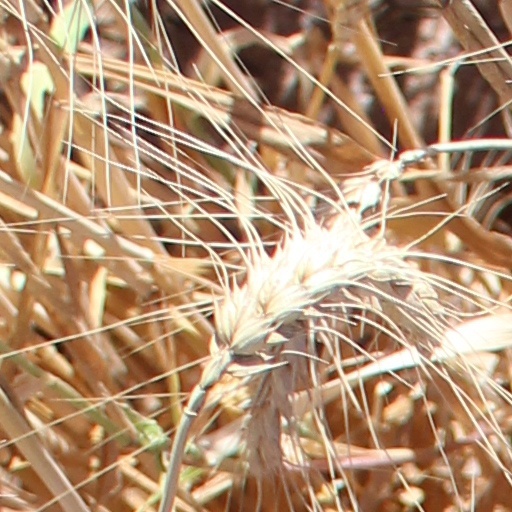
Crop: wheat